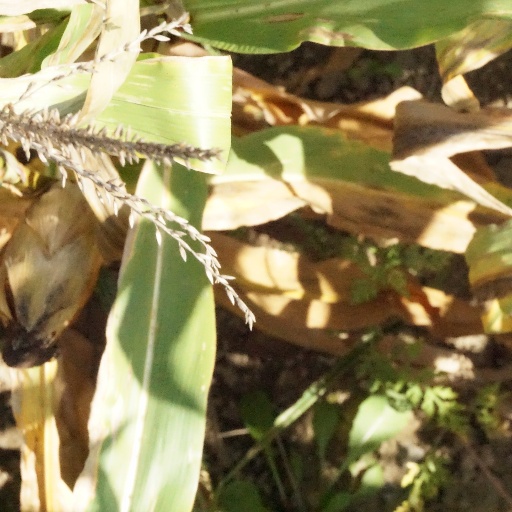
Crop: maize; corn